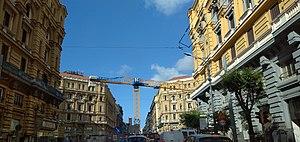
Risanamento di Napoli fait référence à l'intervention urbaine majeure qui a radicalement et définitivement changé le visage de la plupart des quartiers historiques de la ville de Naples, notamment ceux de Chiaia, Pendino, Porto, Mercato, Vicaria. Les structures existantes ont été presque complètement remplacées par de nouveaux bâtiments, de nouvelles places et de nouvelles rues.